Smallville

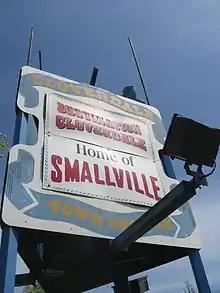
Cloverdale welcome sign

Vancouver Technical School doubled as the exterior for Smallville High, since the school had the "mid-American largess" wanted by the filmmakers and was in keeping with Millar's idea that Smallville should be the epitome of "Smalltown, USA". Templeton Secondary School was used for Smallville High's interior. During season one, the production team repainted most of Templeton in Smallville High's red and yellow and distributed large Smallville High Crows logos; so much of the school was painted that it adopted red and yellow as its school colors. The students became accustomed to the film crew (which had to shoot when school was in session), and when a class was dismissed the crew stepped aside so the students could move the equipment to get to their lockers for the next class.